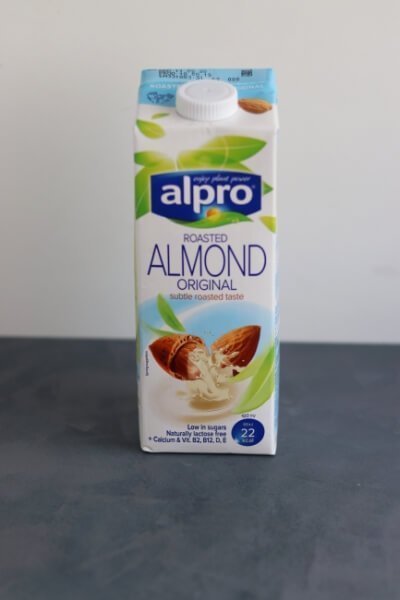
Label: cardboard